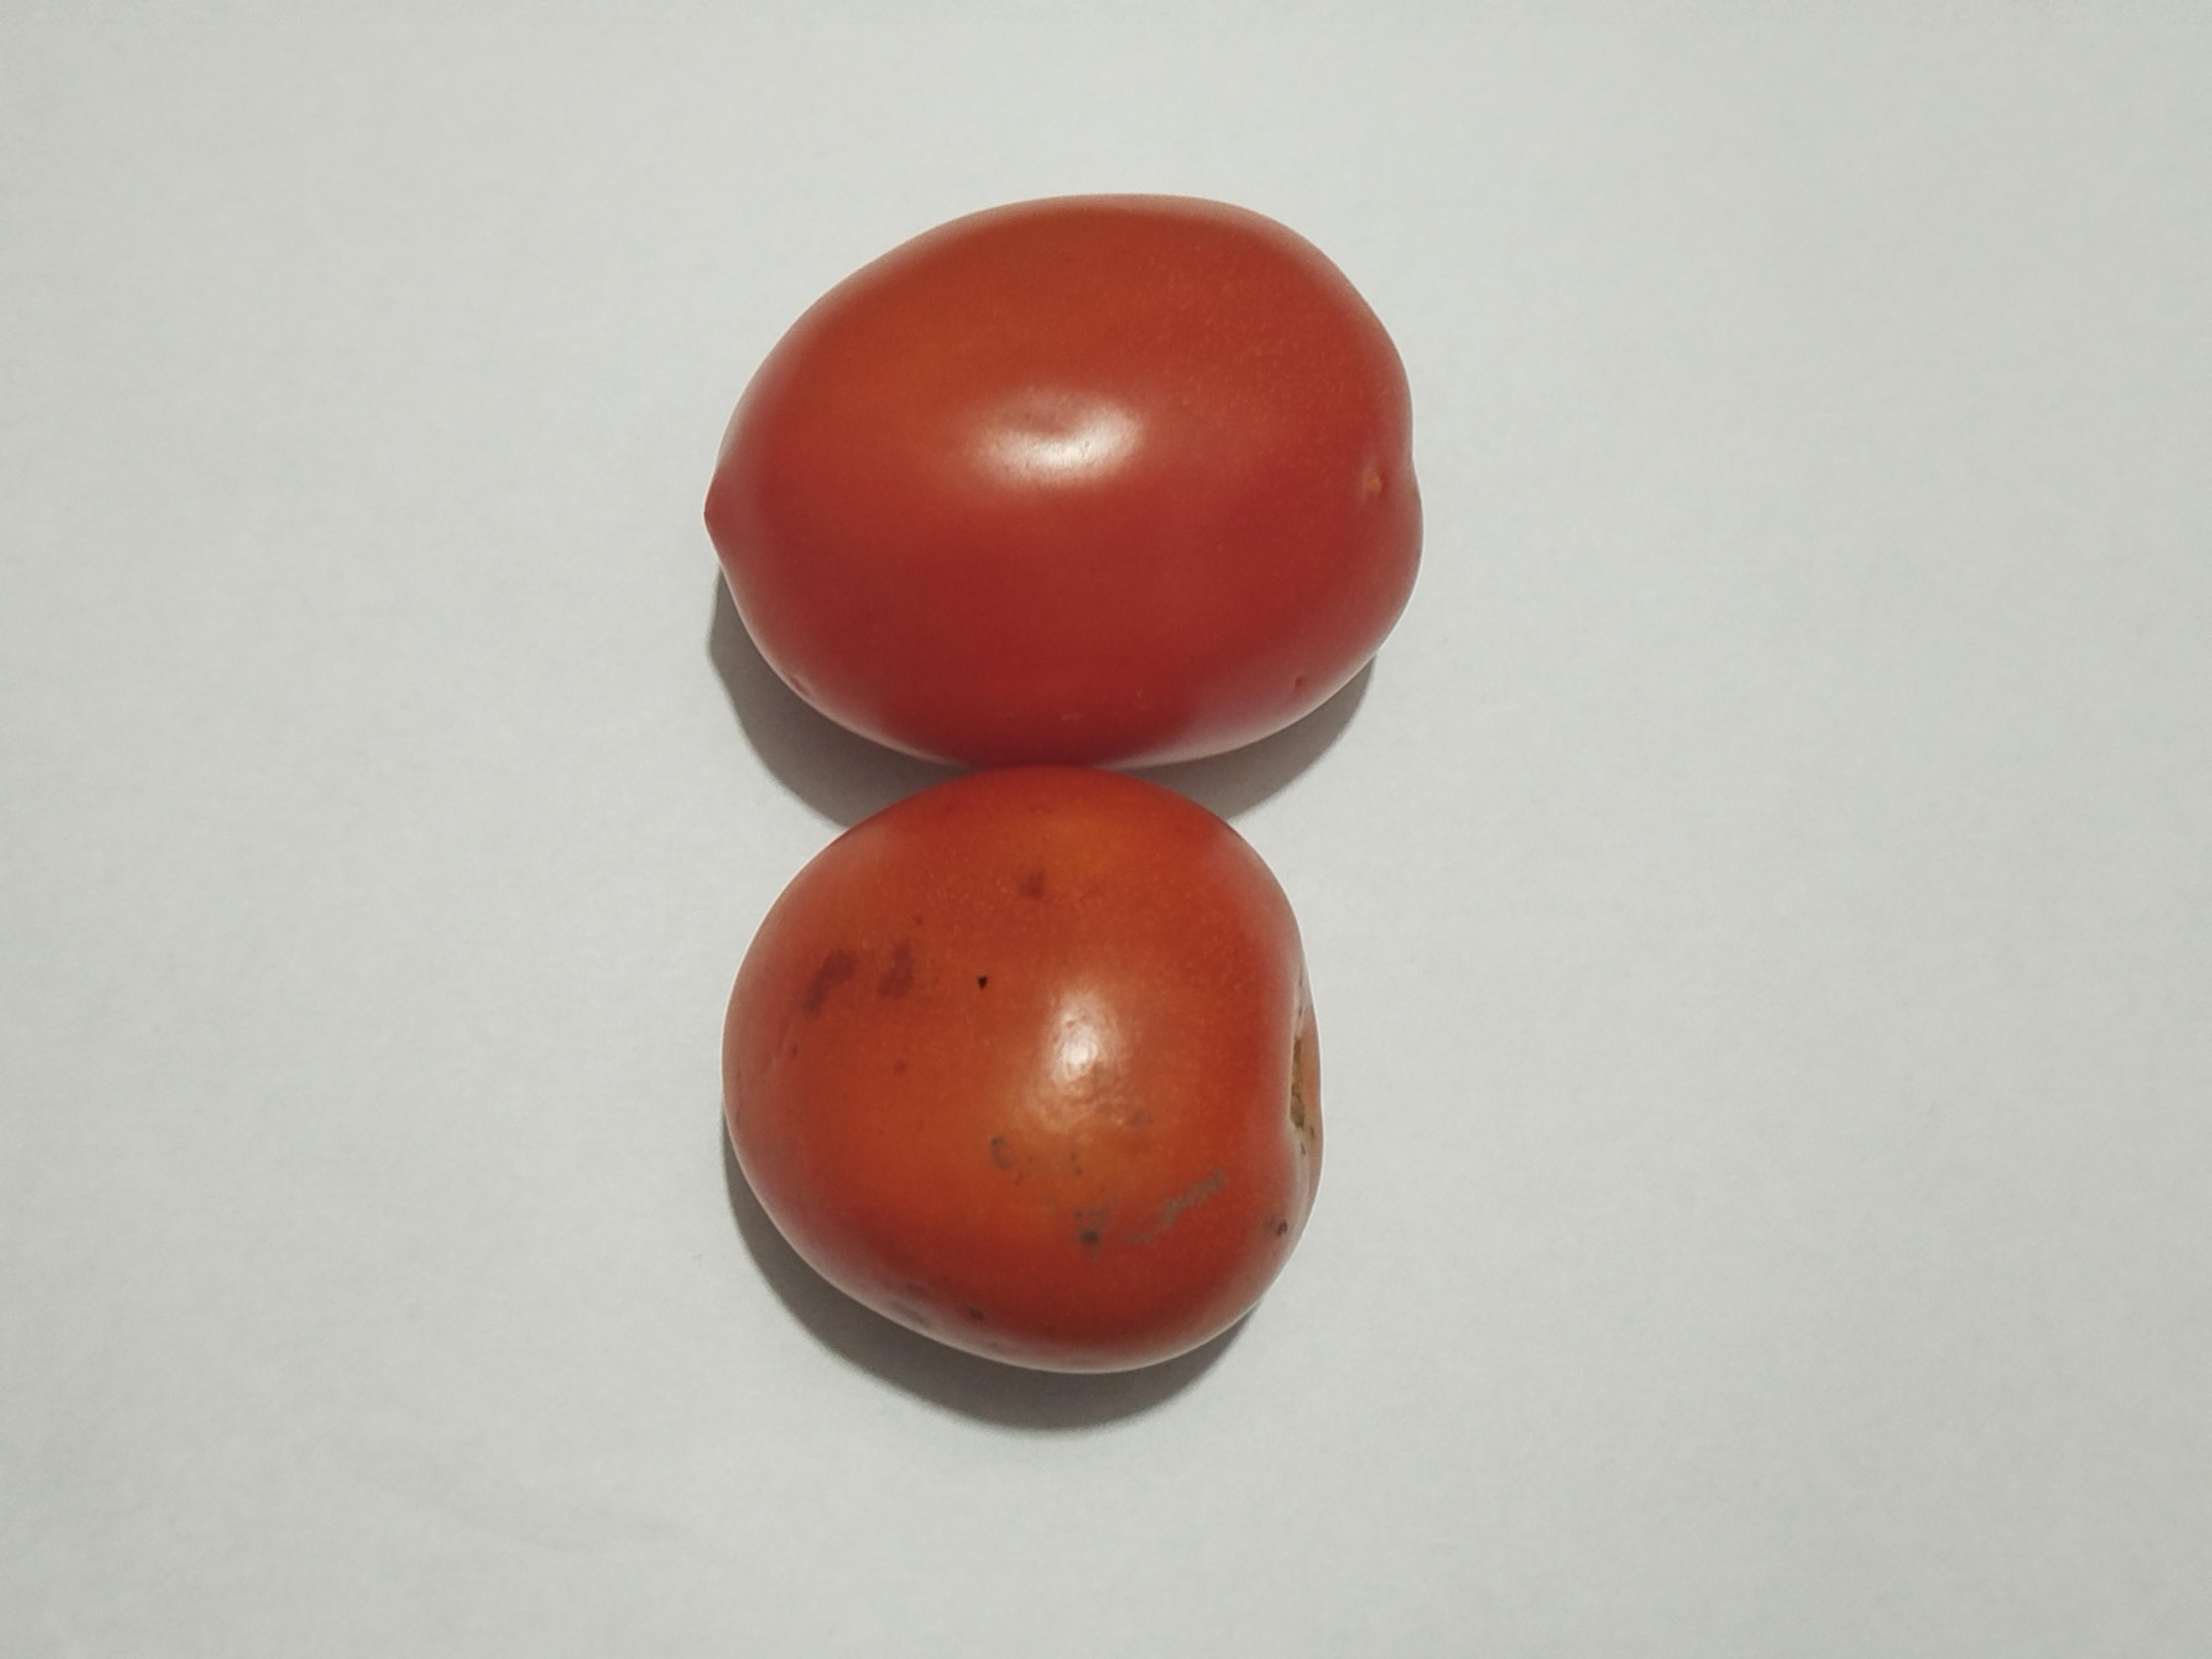
Label: Tomato